Colorado State Highway 82

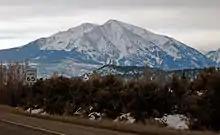
A snow-covered peak under a low overcast sky, seen from a road with bare brown vegetation in the foreground. To the left is a sign giving the speed limit as 65 miles per hour

After two miles, the road bends to the southeast amidst a valley with occasional subdivisions. Two more miles down the highway, at a rest area, Highway 82 turns east as it enters the city of Carbondale across the river. A mile from the rest area, a traffic signal controls the intersection with State Highway 133, the only other state highway to intersect 82 for its entire length. From Carbondale, Highway 133 leads south to Redstone and McClure Pass along the valley of a tributary of the Roaring Fork, the Crystal River. To the south the Mount Sopris dominates the view.